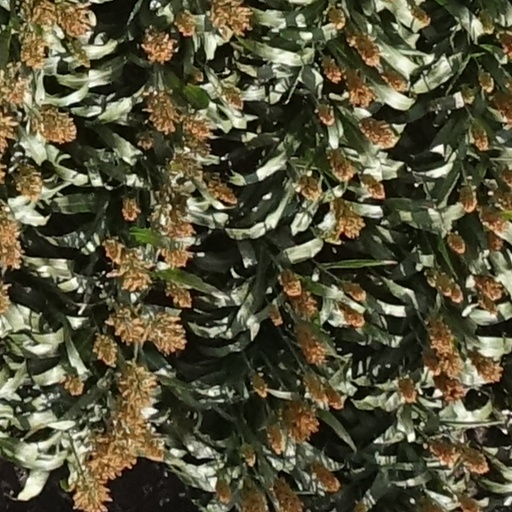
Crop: sorghum